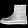
Label: Ankle boot